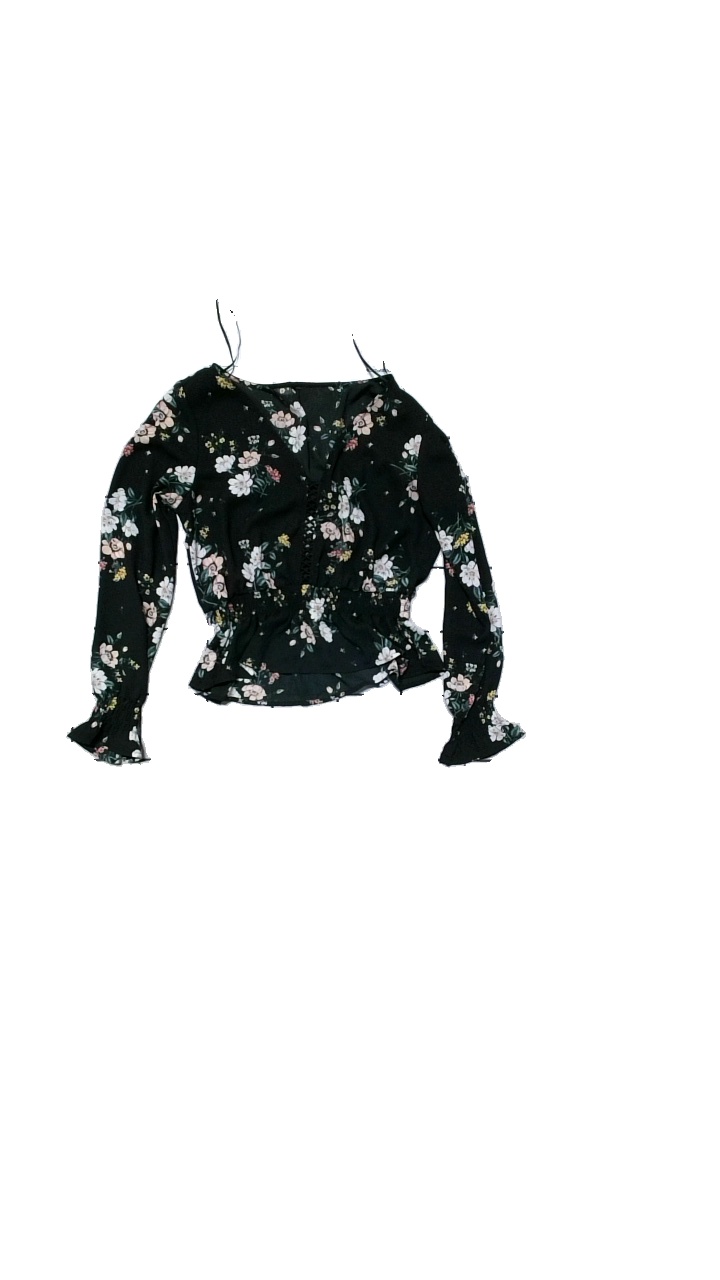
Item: Blouse (Ladies)
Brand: Missing
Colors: Black, Pink, Multicolor
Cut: V-collar
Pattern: Floral print
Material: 100% polyester
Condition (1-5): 4
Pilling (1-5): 2
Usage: Reuse
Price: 50-100